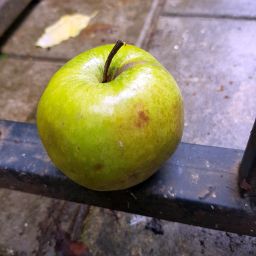
Fruit: Apple
Quality: Good